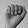
ASL letter: A